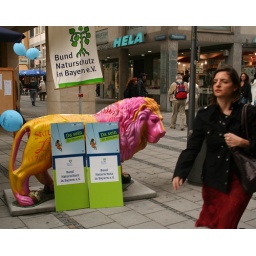
a yellow and pink liow being utilized as an advertisement stand in a shopping area..near marienplatz